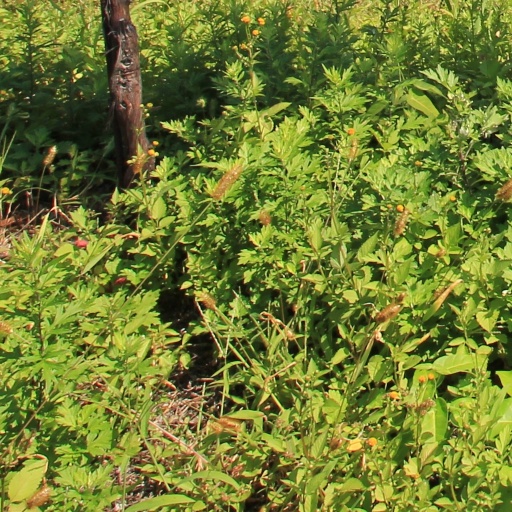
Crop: grape